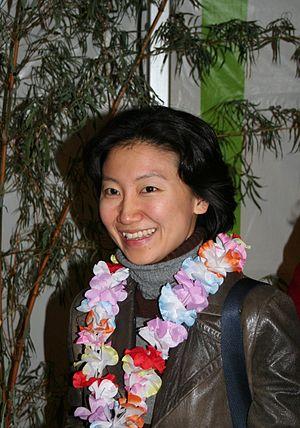
Le 13ᵉ Festival international des cinémas d'Asie de Vesoul.